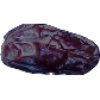
Label: Dates 1